Touring car racing

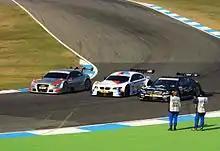
DTM at Hockenheim in 2012

Modern World Touring Car Championship (WTCC) started in 2005, evolving from the reborn European Touring Car Championship. The series merged with the TCR International Series and became the World Touring Car Cup (WTCR) starting from 2018. In 2023, the WTCR was replaced by the TCR World Tour.